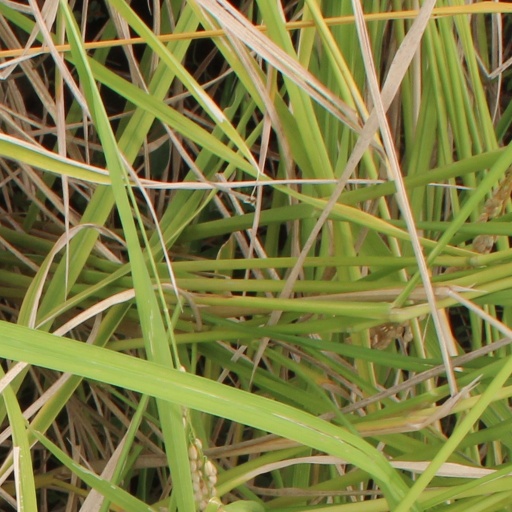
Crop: rice